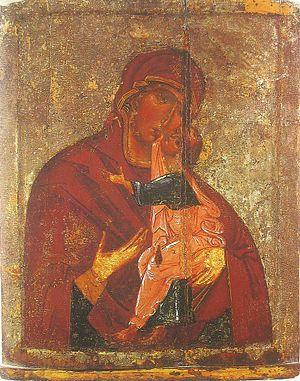
La Vierge de Tolga ou La Mère de Dieu de Tolga est une icône de l'Église orthodoxe russe représentant la Mère de Dieu. Elle date du XIIIᵉ siècle, début du XIVᵉ siècle.